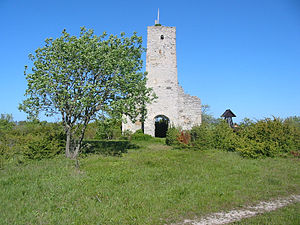
Estlandssvenskere
Ruinen af "Jesu kapell" på Odensholm, en af de forladte tidligere svenskbeboede øer
Estlandssvenskerne var et svensktalende mindretal på cirka 10.000 mennesker i det nordvestlige Estland, som kendes siden 1200-tallet. Næsten alle estlandssvenskere flygtede til Sverige under 2. verdenskrig, og kun ganske få er endnu bosat i Estland.